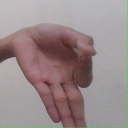
अक्षर: ज्ञ